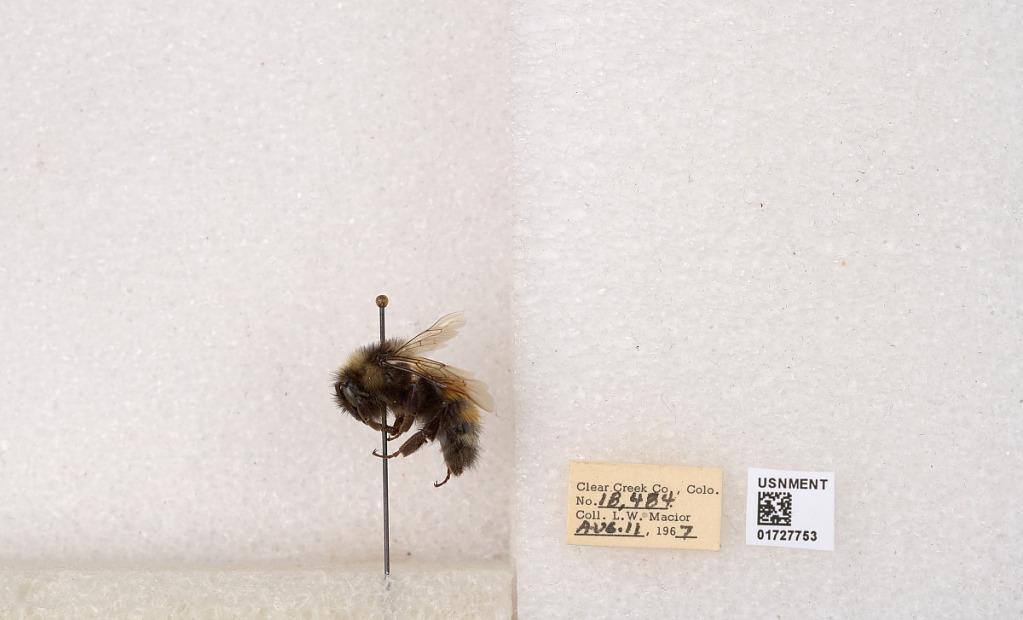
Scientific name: Bombus (Pyrobombus) sylvicola Kirby
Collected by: L. Macior
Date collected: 1967-8-11
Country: United States
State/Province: Colorado
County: Clear Creek
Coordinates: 39.6891, -105.644